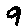
Label: 9